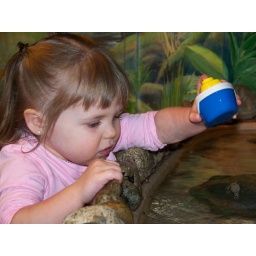
Grace using a boat to splash in the water